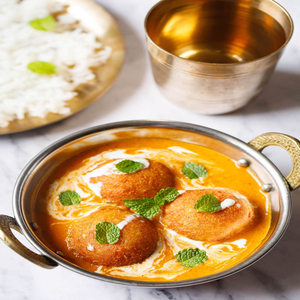
Dish: kofta